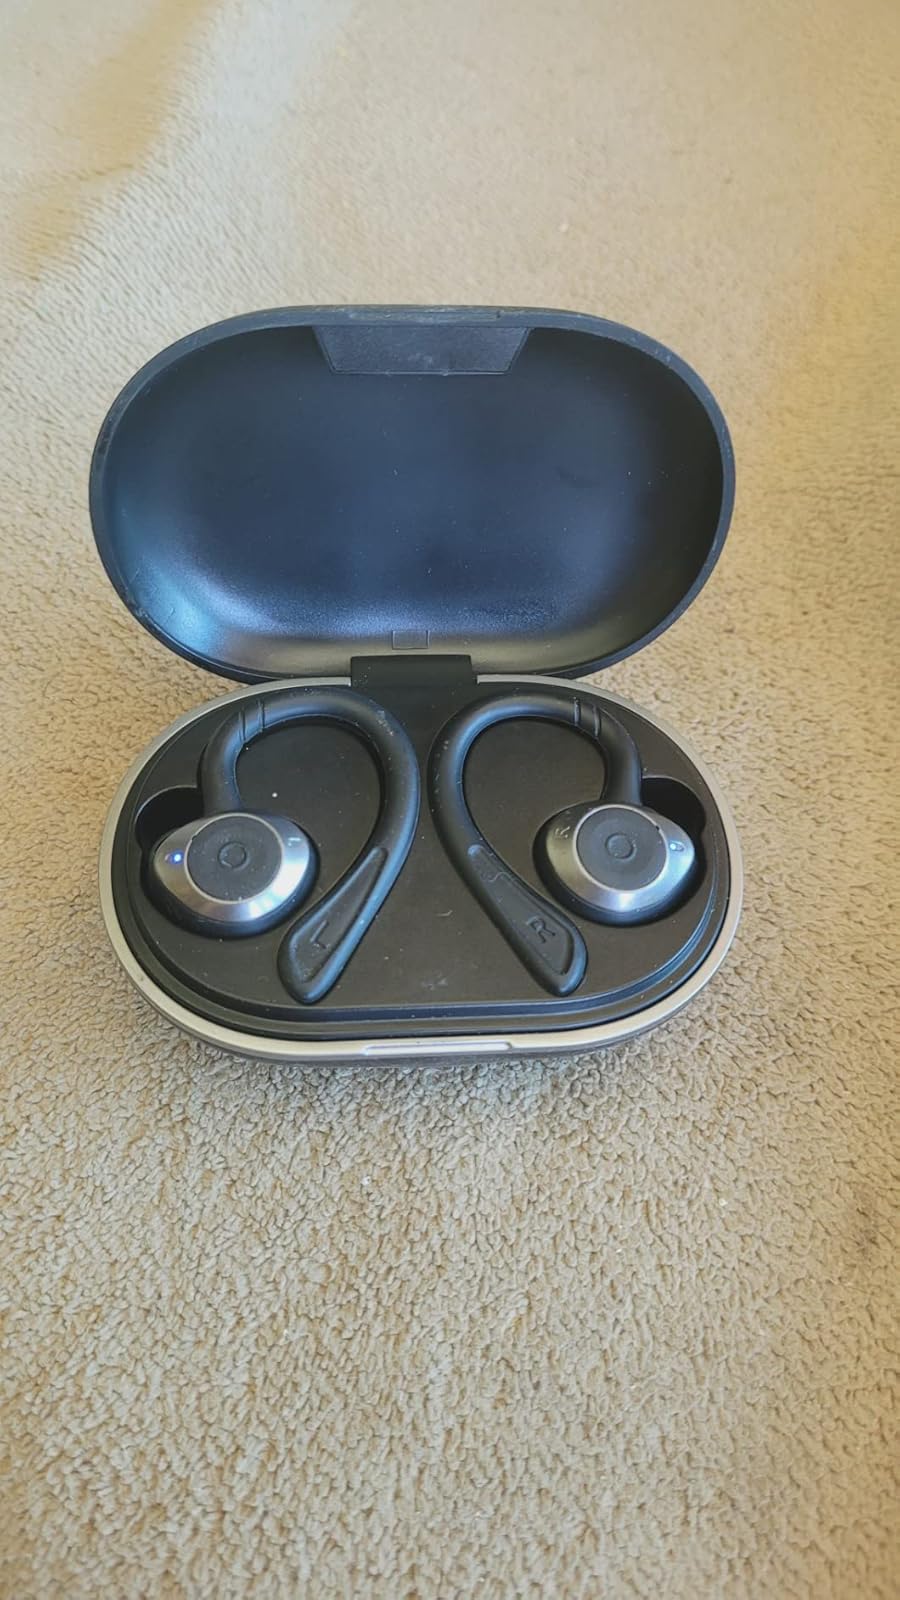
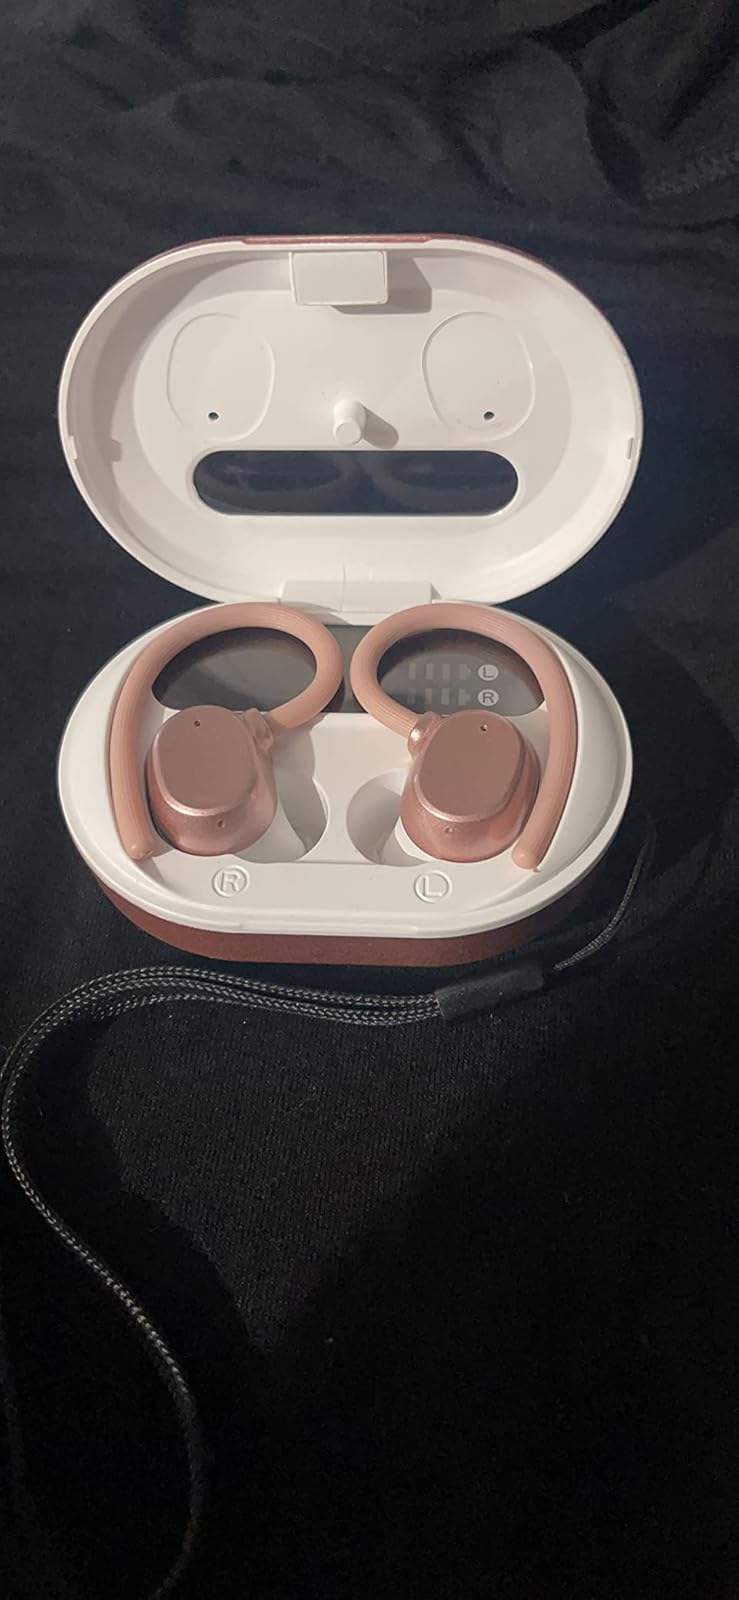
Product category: earbuds
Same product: no